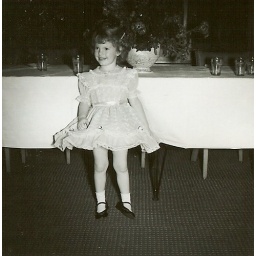
Linda at wedding in hoop dress - 1956